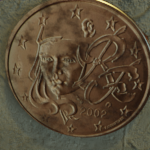
Coin value: 5cents
Country: fr
Edition: standard